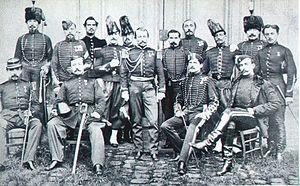
Charles-Louis-Napoléon Bonaparte, dit Louis-Napoléon Bonaparte, né le 20 avril 1808 à Paris et mort le 9 janvier 1873 à Chislehurst, est un monarque et un homme d'État français. Il est à la fois l'unique président de la Deuxième République, le premier chef d'État français élu au suffrage universel masculin, le 10 décembre 1848, le premier président de la République française, et après la proclamation de l'Empire le 2 décembre 1852, le dernier monarque du pays sous le nom de Napoléon III, empereur des Français.
Tokugawa Yoshinobu était le quinzième et dernier shogun du shogunat Tokugawa du Japon. Il faisait partie d'un mouvement qui visait à réformer le shogunat vieillissant, mais en vain. Après avoir abdiqué ses pouvoirs à l'Empereur en octobre 1867, il prit sa retraite et se retira de la vie publique jusqu'à sa mort.
La mission militaire française au Japon de 1867-1868 fut la première mission militaire occidentale au Japon. Elle fut constituée à l'initiative de Napoléon III à la suite d'une requête du shogun Yoshinobu Tokugawa, dont elle entraîna l'armée pendant un peu plus d'un an, avant sa défaite devant les forces impériales dans la guerre de Boshin. Elle reçut alors l'ordre de quitter le Japon par un décret impérial d'octobre 1868.
Les relations entre la France et le Japon au XIXᵉ siècle coïncident avec l'ouverture du Japon au monde occidental, après deux siècles d'isolement sous la politique du sakoku et la politique expansionniste de la France en Asie. Cet article présente le développement historique des relations entre deux nations souveraines situées aux antipodes l'une de l'autre et qui ne connaissent quasi rien l'une de l'autre. La mise en place des différentes strates sociales dont est constitué le tissu relationnel entre ces deux nations s'organise selon le processus suivant : le religieux d'abord, puis l'économique suivi du militaire et enfin le culturel.
Jules Chanoine, né à Dijon le 18 décembre 1835 et mort le 9 janvier 1915 à Baudement, est un général français, ministre de la guerre sur une courte période de l'année 1898, lors de l'affaire Dreyfus.
Jules Brunet, né le 2 janvier 1838 à Belfort et mort le 12 août 1911 à Fontenay-sous-Bois, est un général de division français dont le point culminant de la carrière est son activité lors d’une mission d’instruction au Japon. En effet, suite aux difficultés du Shogun qui conservait encore pour un temps le pouvoir politique, cet instructeur d’artillerie venu moderniser son armée de samouraïs se joignit ensuite à ses troupes contre le nouveau pouvoir impérial japonais.